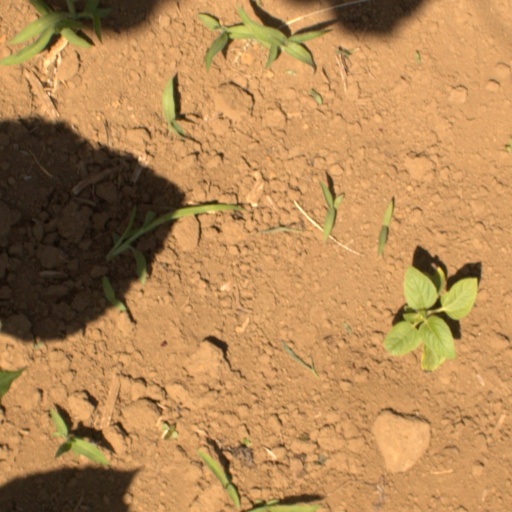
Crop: Jerusalem artichoke